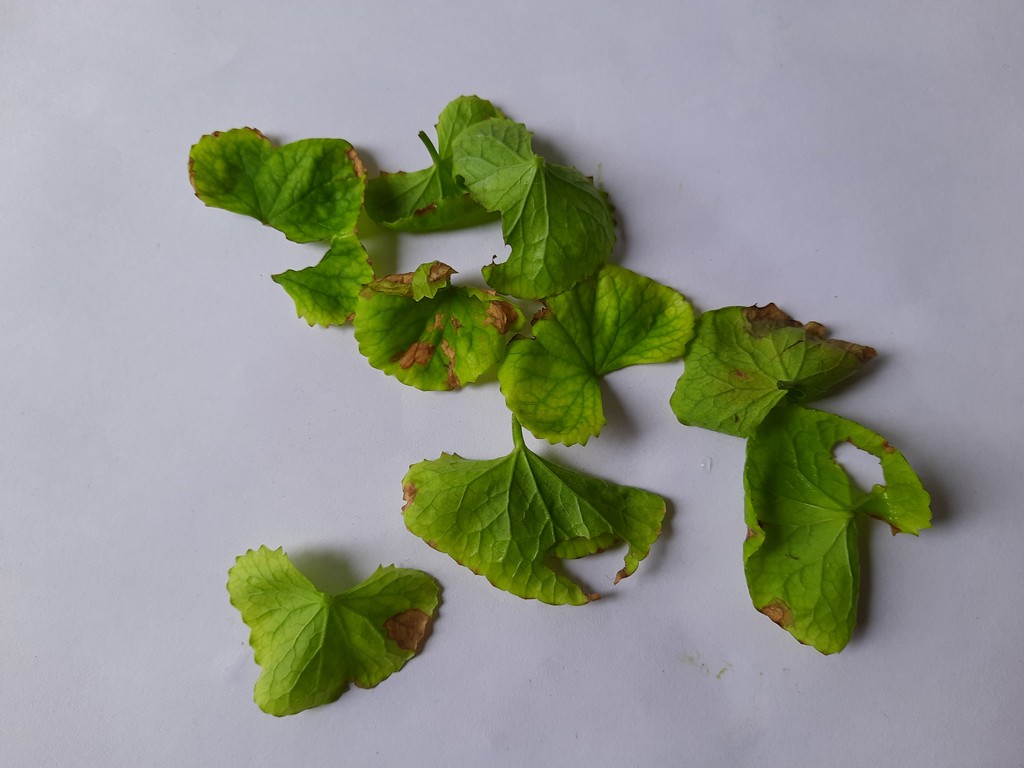
Label: Unhealthy